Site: brandenburg
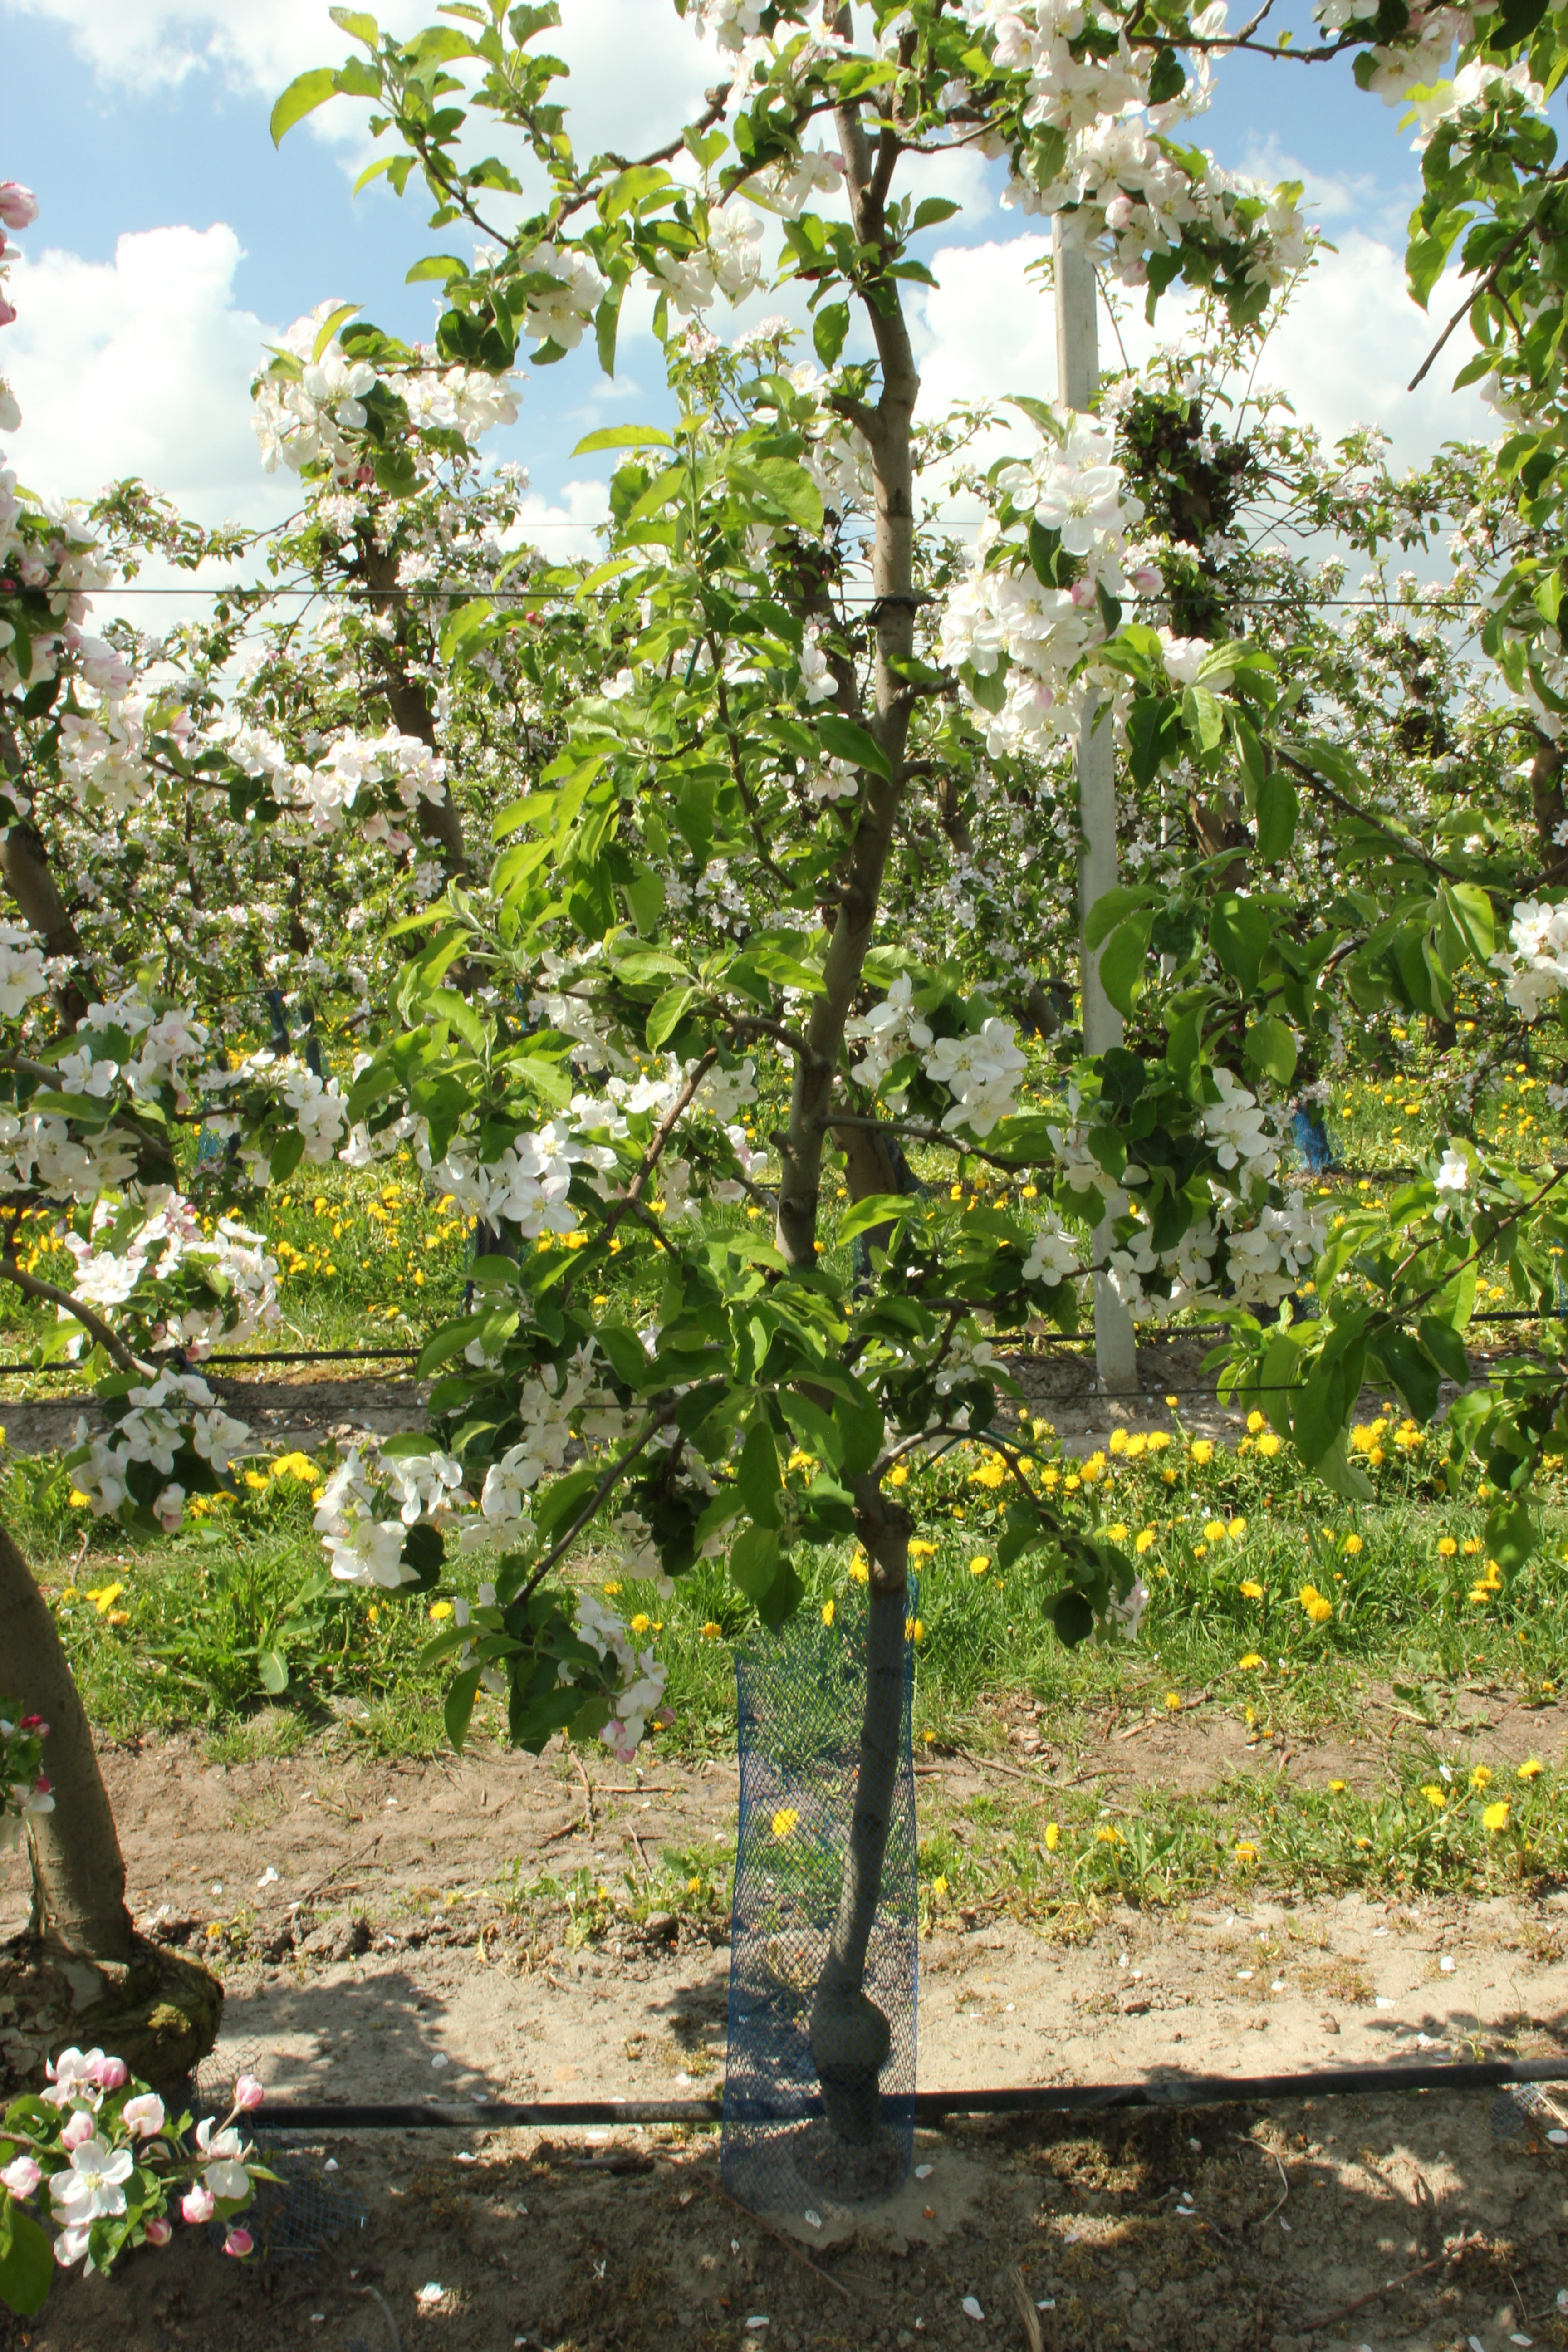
Growth stage (BBCH 65): Flowering